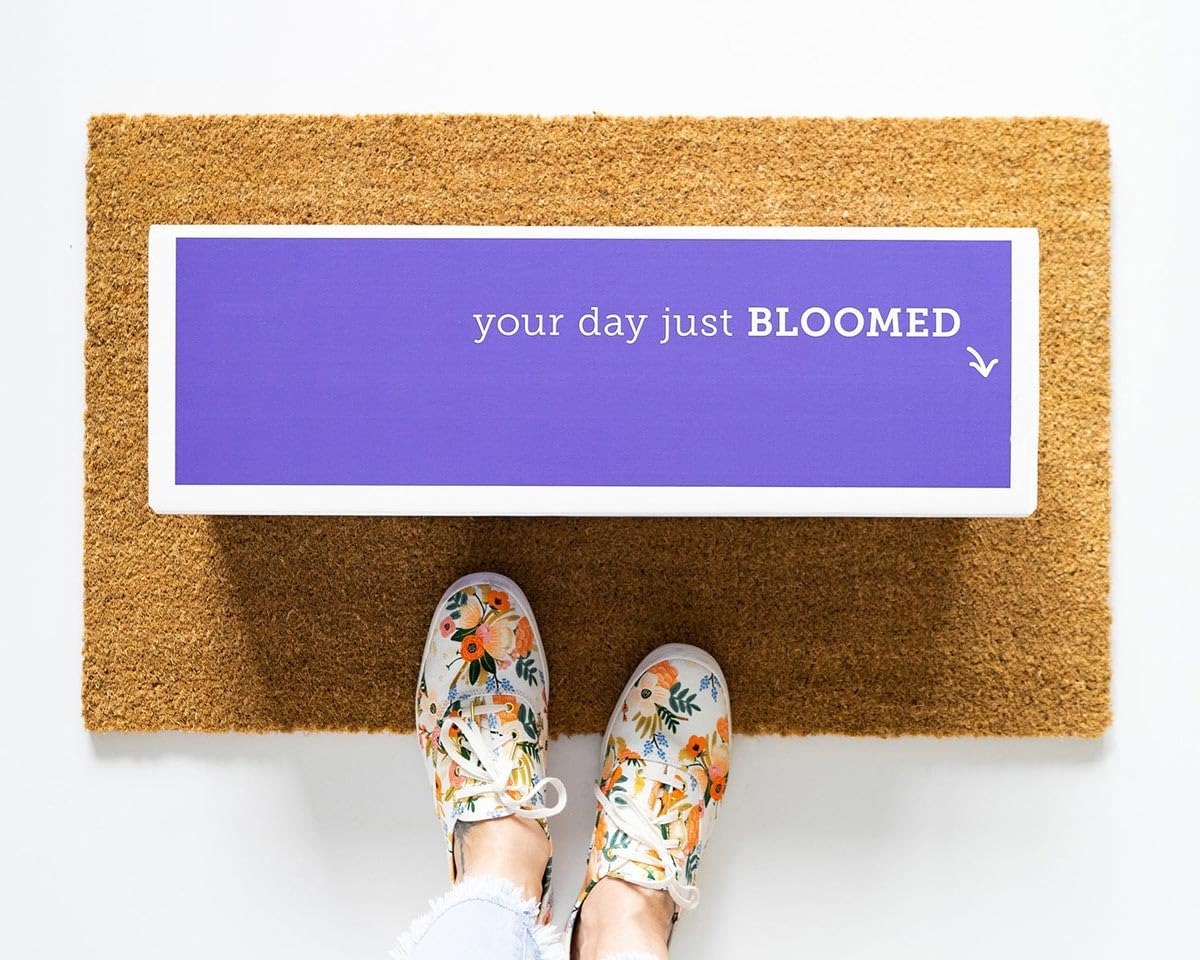
Item Name: DELIVERY BY FRIDAY, 4/25 GUARANTEED IF ORDER PLACED BY 4/24 BEFORE 2PM EST From You Flowers - Stunning Sunflowers with Glass Vase (Fresh Flower Bouquets) Birthday, Anniversary, Get Well,
Bullet Point 1: Includes: Yellow Sunflowers and Golden Solidago + Free Glass Vase
Bullet Point 2: Delivery: For maximum freshness, all orders are delivered directly to your recipient's doorstep. Arrival date can be confirmed during checkout.
Bullet Point 3: Care Instructions: Upon arrival, remove flower bouquets from wrap, trim ends of stems and rearrange in vase with fresh water including flower food packet.
Bullet Point 4: Bud Form: Fresh flowers are delivered wrapped and secured with a vase in a gift box. Blooms may take 2-3 days to open up and rearranged bouquet may not look exactly like the photos.
Bullet Point 5: Gift Note: To include a personalized message, check the box labeled 'This is a gift' in your cart or at checkout.
Product Description: Nothing says SMILE like sunflowers. With their golden rays, they bring warmth to any occasion. Say "Happy Birthday, Get Well, or I Love You" with this beautiful arrangement of bright yellow sunflowers and golden solidago. They will love them! Includes: Yellow Sunflowers Golden Solidago Vase (Optional) Gift Box
Value: 1.0
Unit: count

Price: 54.98